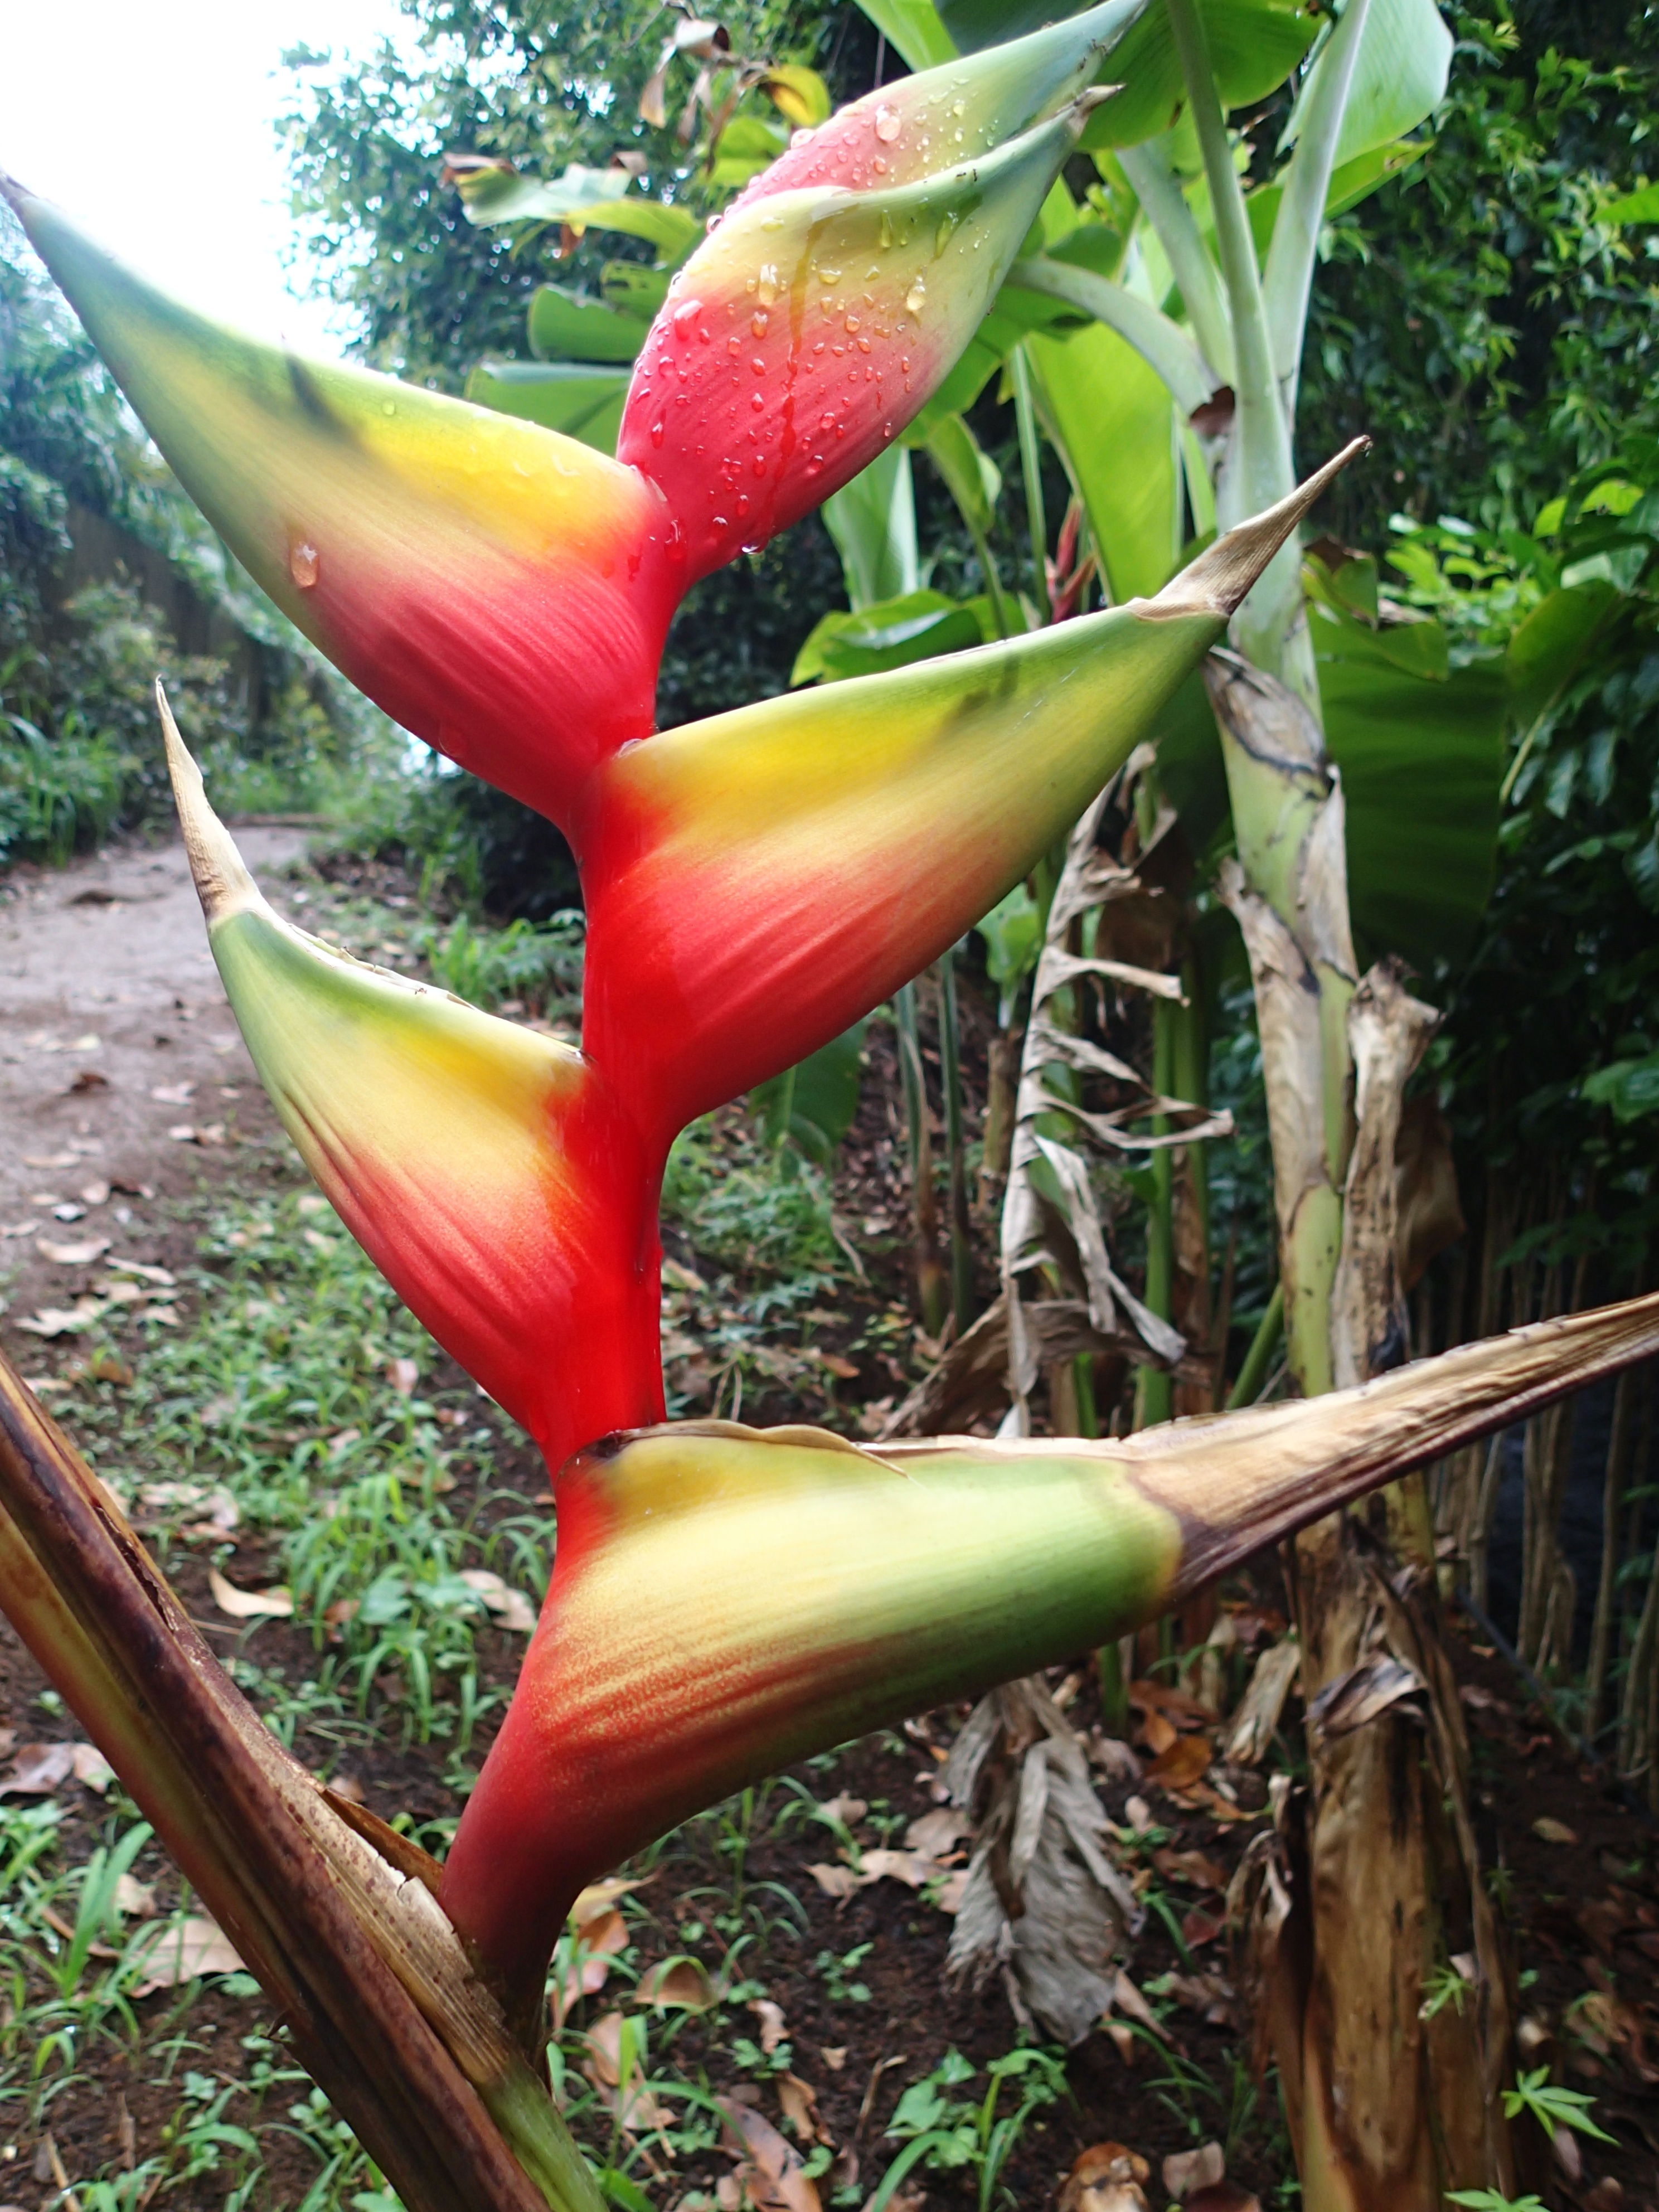
plant, flower, jungle, produce, botany, flora, heliconia, arum, flowering plant, carnivorous plant, pitcher plant, plant stem, land plant, ensete